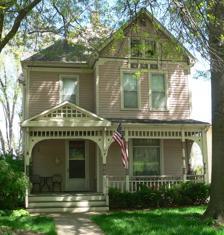
Building: Jansen House
Country: United States of America
Year built: 1900
Historic house in Kansas, United States United States historic place Jansen House U.S. National Register of Historic Places The Jansen House in 2015 Location 806 North 3rd Street, Atchison, Kansas Coordinates 39°34′11″N 95°06′56″W / 39.56972°N 95.11556°W / 39.56972; -95.11556 ( Jansen House ) Area less than one acre Built 1900 ( 1900 ) Architectural style Queen Anne NRHP reference No. 05001360 Added to NRHP December 6, 2005 The Jansen House is a historic house in Atchison, Kansas . It was built in 1900 for John M. Price, a politician. It was acquired by Helen Jansen in 1903, and it remained in the same family until 1927. It belonged to the  Linville-Leacy family from 1928 to 1983. The house was designed in the Queen Anne architectural style . It has been listed on the National Register of Historic Places since December 6, 2005. References